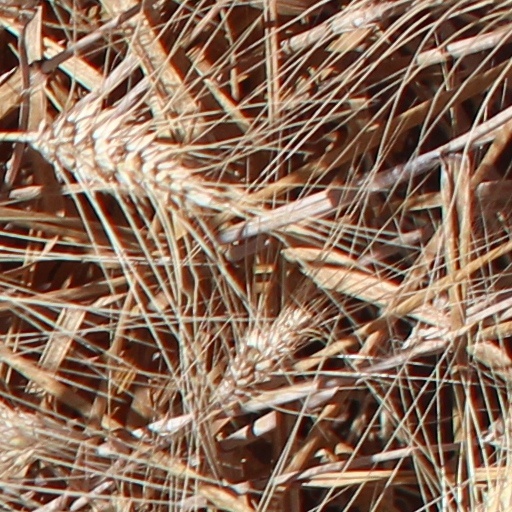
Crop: wheat